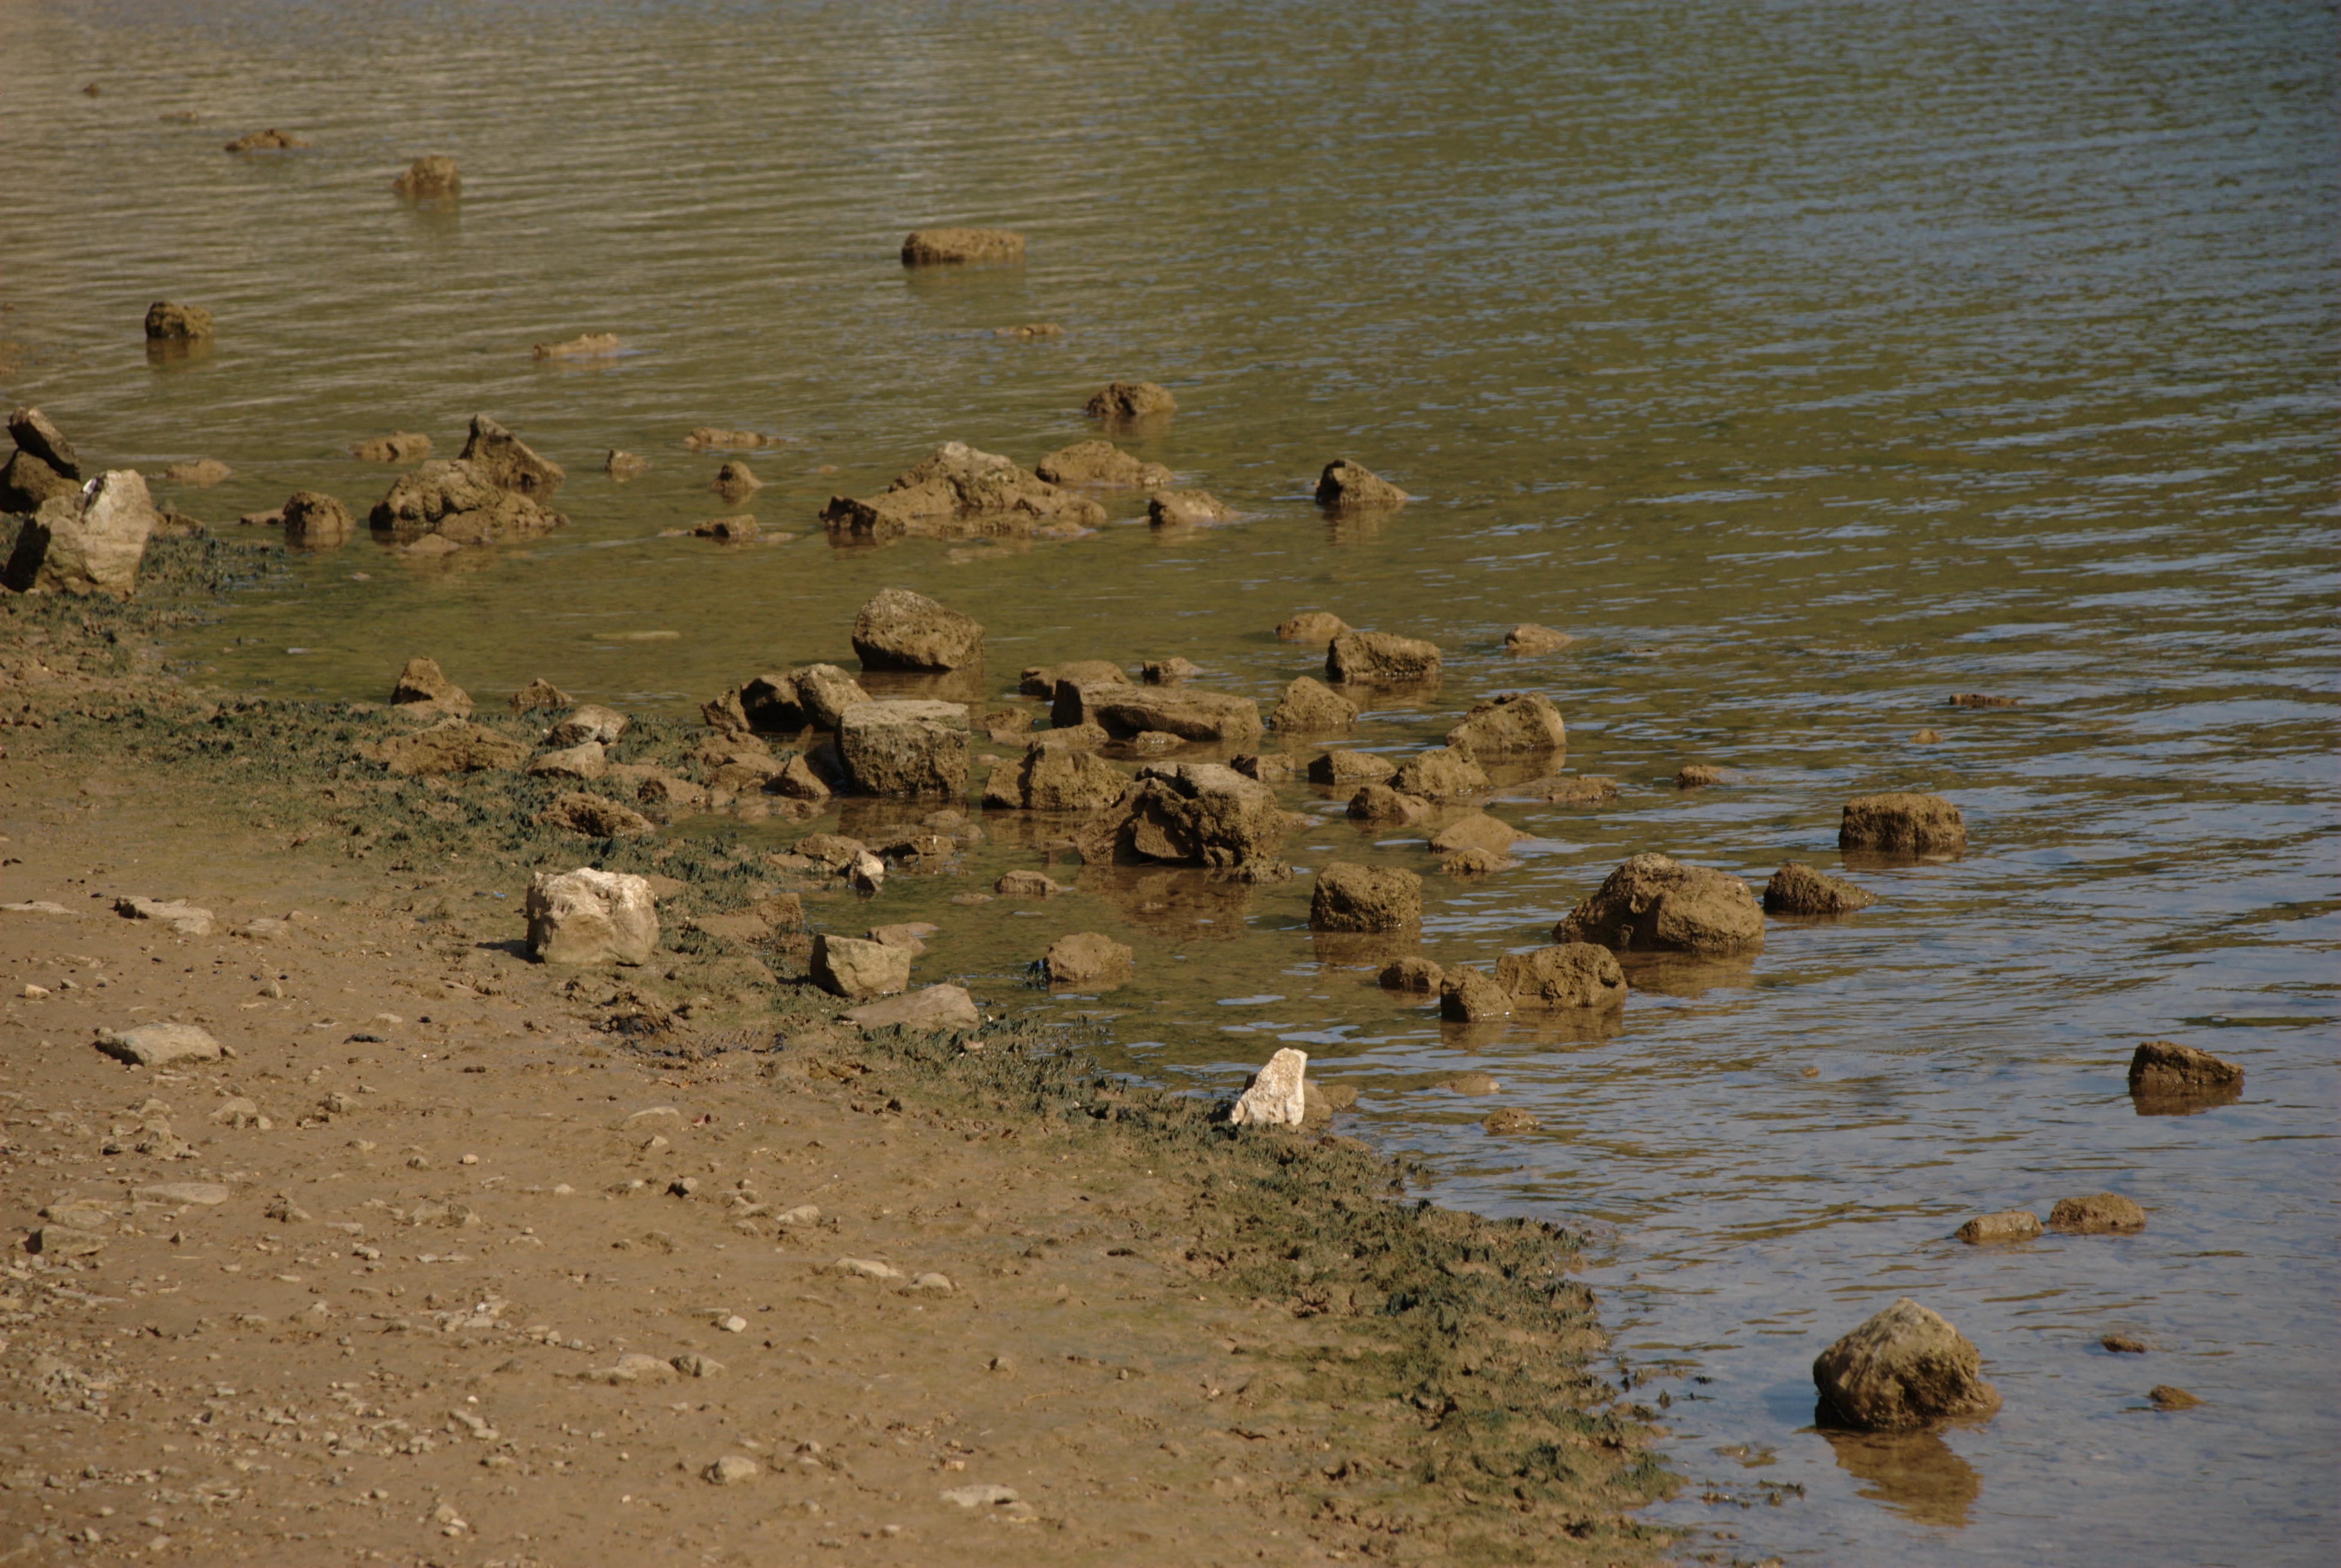
sea, coast, sand, bird, wildlife, europe, reflection, fjord, nikon, fauna, croatia, duck, d80, waterfowl, water bird, istria, adriatic, nikond80, jadran, istra, lim, limfjord, ducks geese and swans